Echo

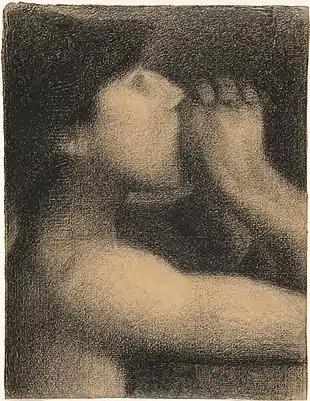
Echo

The word "echo" derives from the Greek ἠχώ ("ēchō"), itself from ἦχος ("ēchos"), 'sound'. Echo in Greek mythology was a mountain nymph whose ability to speak was cursed, leaving her able only to repeat the last words spoken to her.